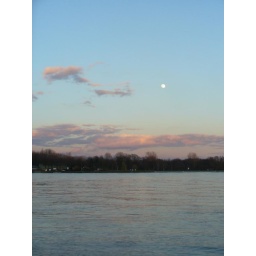
Moon and red clouds over the Rhine